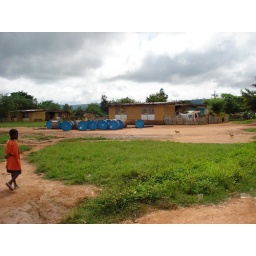
The football field in Quarters, electricity is coming!!! the blue things are wires